Azhakulla Saleena

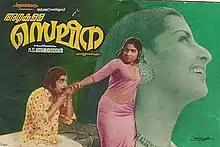

Azhakulla Saleena is a 1973 Indian Malayalam-language film, based on the novel of the same name by Muttathu Varkey, directed by K. S. Sethumadhavan and produced by K. S. R. Moorthy. The film stars Prem Nazir, Jayabharathi, Kanchana and Vincent in the lead roles. The film had musical score by K. J. Yesudas. The film is best known for the performance by Prem Nazir in a negative role.